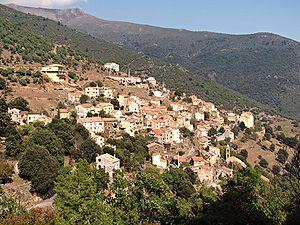
Asco - Le village
Asco est une commune française située dans la circonscription départementale de la Haute-Corse et le territoire de la collectivité de Corse. Elle appartenait à la piève de Caccia.